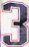
Number: 3